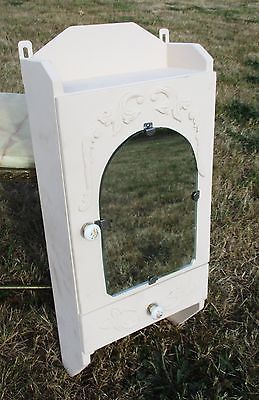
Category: cabinet